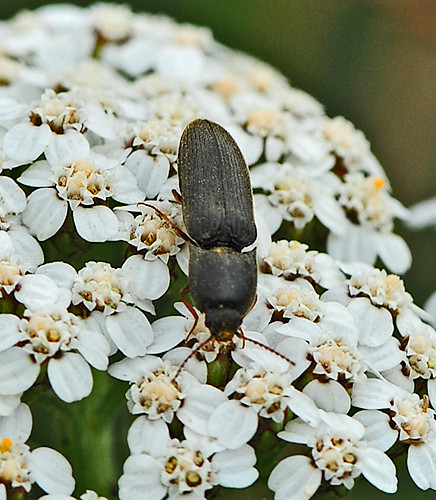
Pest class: clickbeetles_wireworms